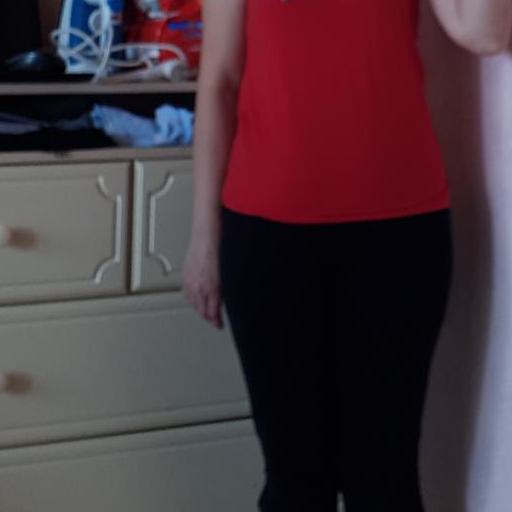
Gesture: no_gesture